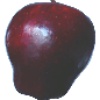
Label: Apple Red Delicious 1